Tarun Tahiliani

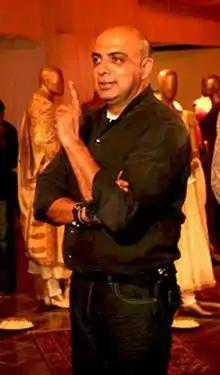
Tahiliani in 2012

Tarun Tahiliani is an Indian fashion designer. With his wife Sailaja 'Sal' Tahiliani, he co-founded the multi-designer boutique Ensemble in 1987, and Tahiliani Design studio in 1990. Based in Delhi, he is best known for his ability to infuse Indian craftsmanship and textile heritage with tailored silhouette. His signature is to combine traditional aesthetics with modern design. Over the years, he also became known for his bridalwear.